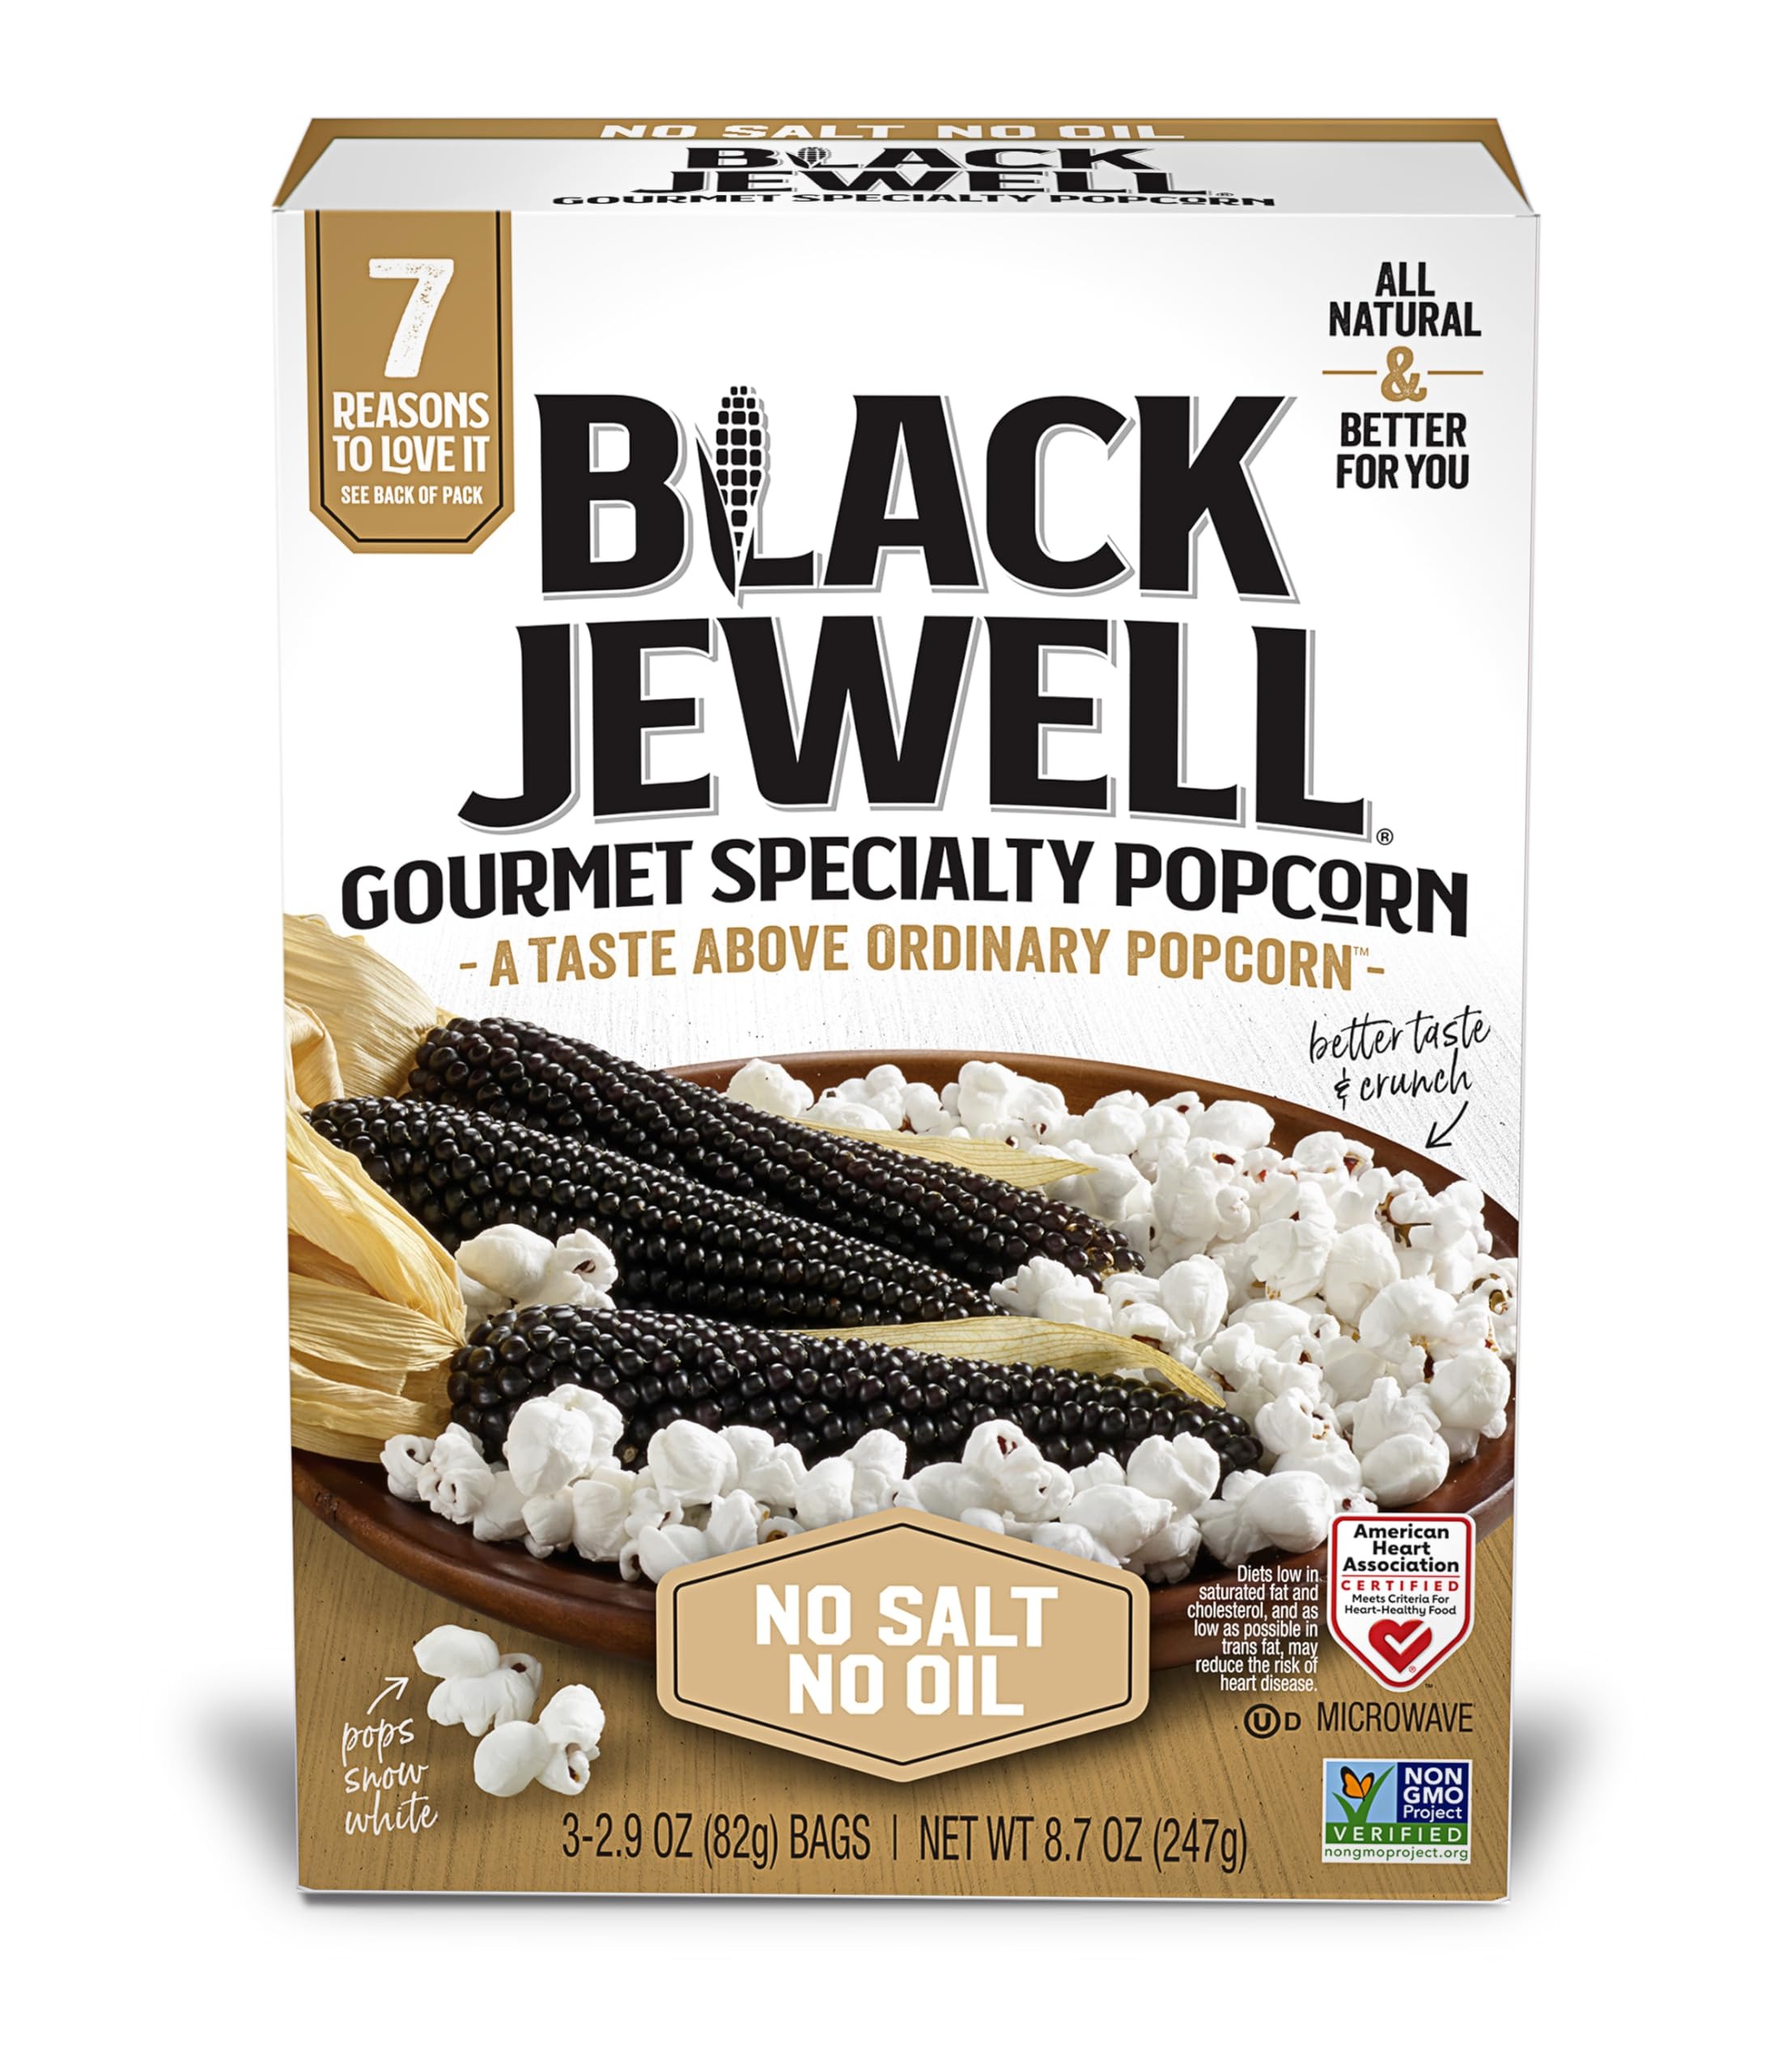
Item Name: Black Jewell Gourmet Microwave Popcorn, Healthy Popcorn Snack, No Salt No Oil, 8.7 Ounces (Pack of 1)
Bullet Point 1: Black kernels that pop white - Black Jewell microwaveable black kernels pop into bright white, fresh, crispy popcorn that has a richer taste than regular popcorn. This is a unique heritage popcorn that pops smaller and tastier than typical kernels. This flavor variety offers a great taste with a touch of butter
Bullet Point 2: Hulless popcorn - Black Jewell microwave popcorn has no hulls because of the smaller kernels, making it more tender and better to snack on. No pesky popcorn hulls get stuck in your teeth. It's easier to digest and tastes delicious. It's the more pleasant popcorn snacking experience
Bullet Point 3: 100% natural better for you snack - Our whole grain kernels provide protective antioxidants. Our popcorn is also non-GMO verified, low fat, gluten-free, Vegan, and Kosher
Bullet Point 4: Chemical free bags - We use unbleached, chemical free microwave bags that are PFOA and PFAS free. Our kernels are grown on Family Farms in fertile USA Midwestern soil with fresh air and pure water
Bullet Point 5: Doing our part - Black Jewell supports pollinator protection, sustainable farming, responsible use of palm oil by buying RSPO certified mass-balanced palm oil and we grow our popcorn on family-owned farms
Value: 17.6
Unit: Ounce

Price: 7.64